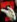
Number: 7